HaMerotz LaMillion 1

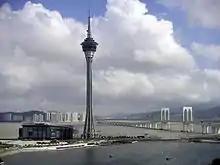
In Macau, one team member had to fall 233 meters from atop the Macau Tower.

In this leg's Roadblock, one team member had to walk around the outer rim of the Macau Tower observation deck and then perform the SkyJump by falling in a controlled descent from the 61st floor of the Macau Tower to receive their next clue.